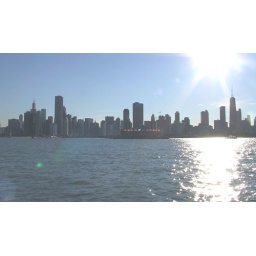
Navy Pier in Chicago - Boat ride on chicago river and lake michigan